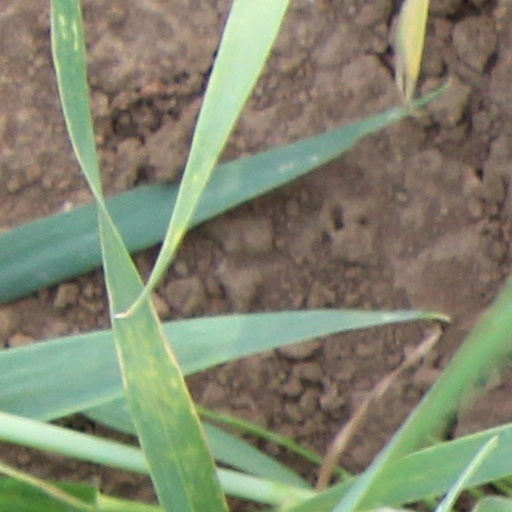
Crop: wheat